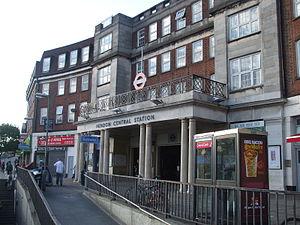
Hendon Central est une station du métro de Londres.